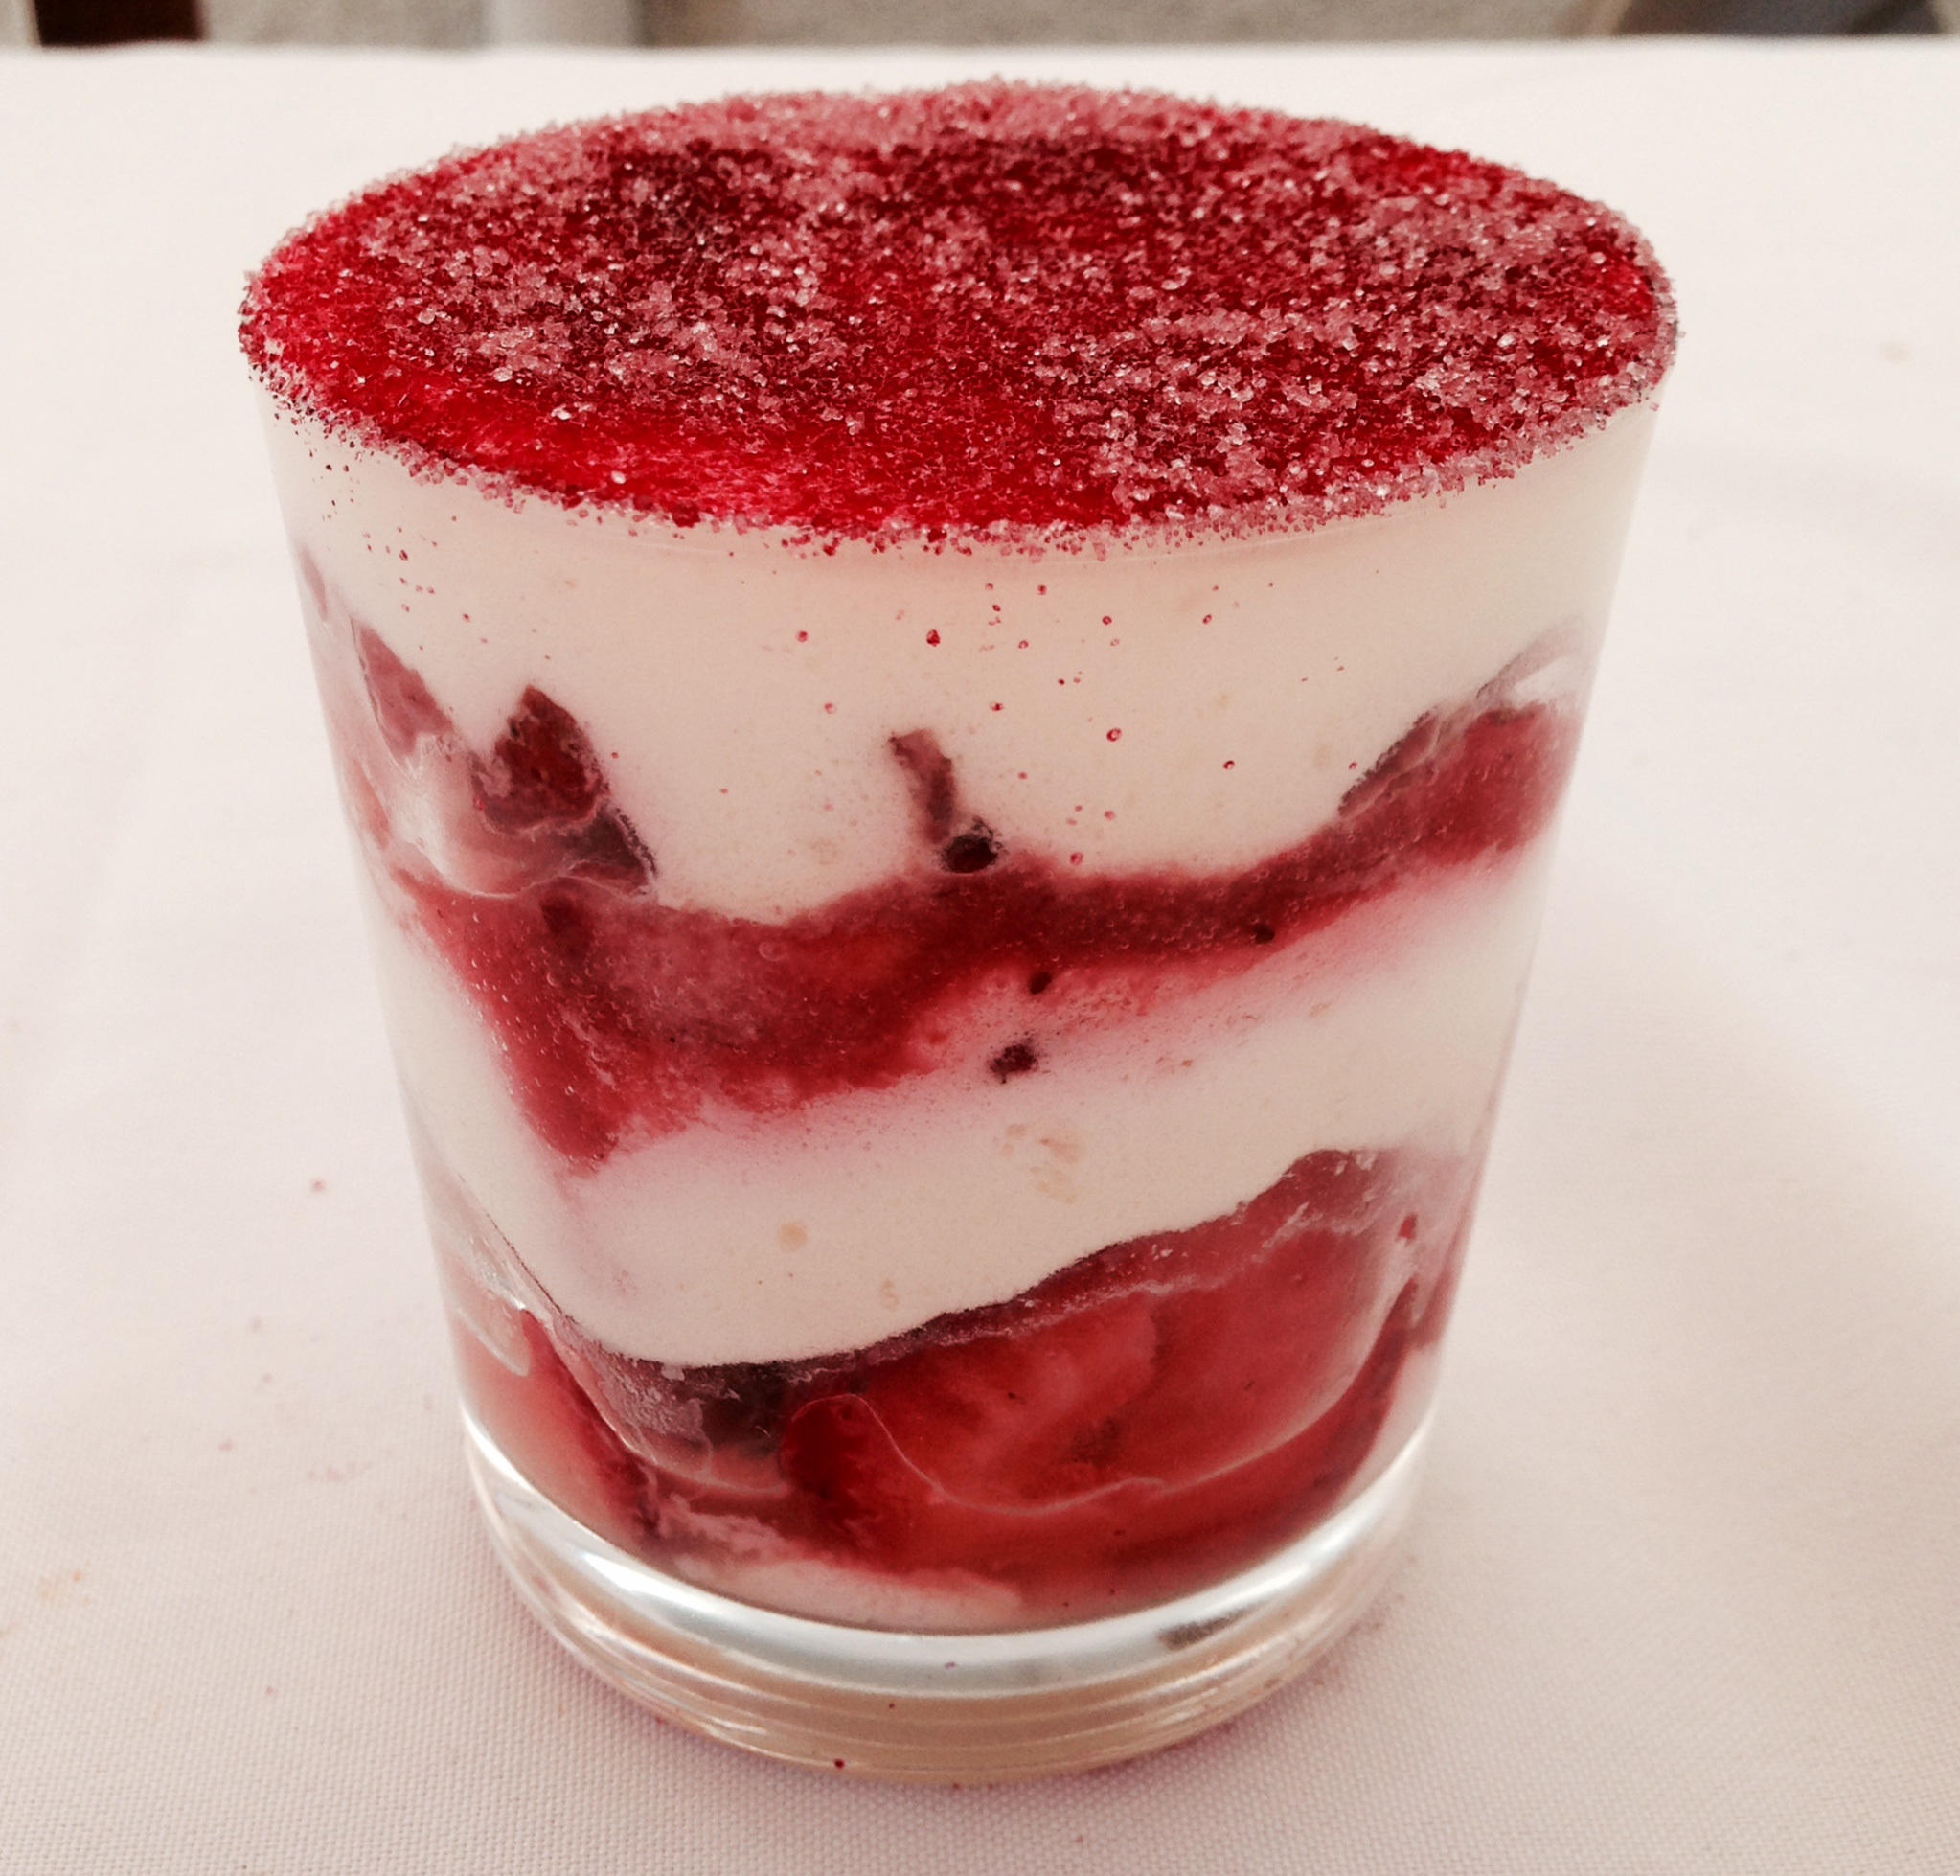
raspberry, fruit, berry, food, produce, dessert, cuisine, strawberry, italian food, parfait, tiramisu, mascarpone, frutti di bosco, european food